Anthony Coleman (basketball)

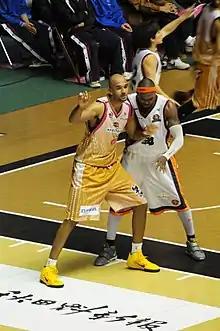
Coleman at Akita Prefectural Gymnasium

Anthony Joseph Coleman (born October 6, 1982) is an American former professional basketball player and current assistant coach for the University of Colorado Boulder. He played professionally for the Akita Northern Happinets of the Japanese bj league. On November 11, 2010, he set his career high in points in a Japanese bj League game. That day he scored 14 points in Akita Northern Happinets's home loss against Tokyo Apache, 87–99.